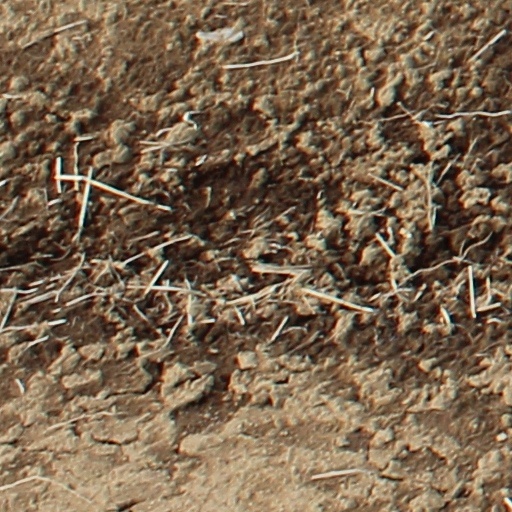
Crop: wheat